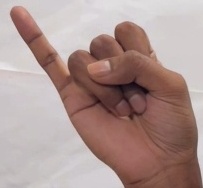
ASL sign: J